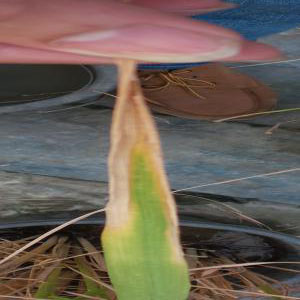
Disease: Bacterialblight